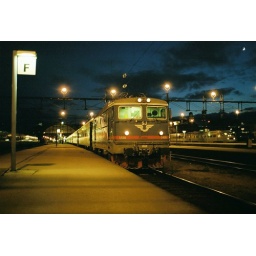
The overnight train for Oslo and Stockholm. X2000 train in background. The sleeping cars have lots of space and en-suite showers.